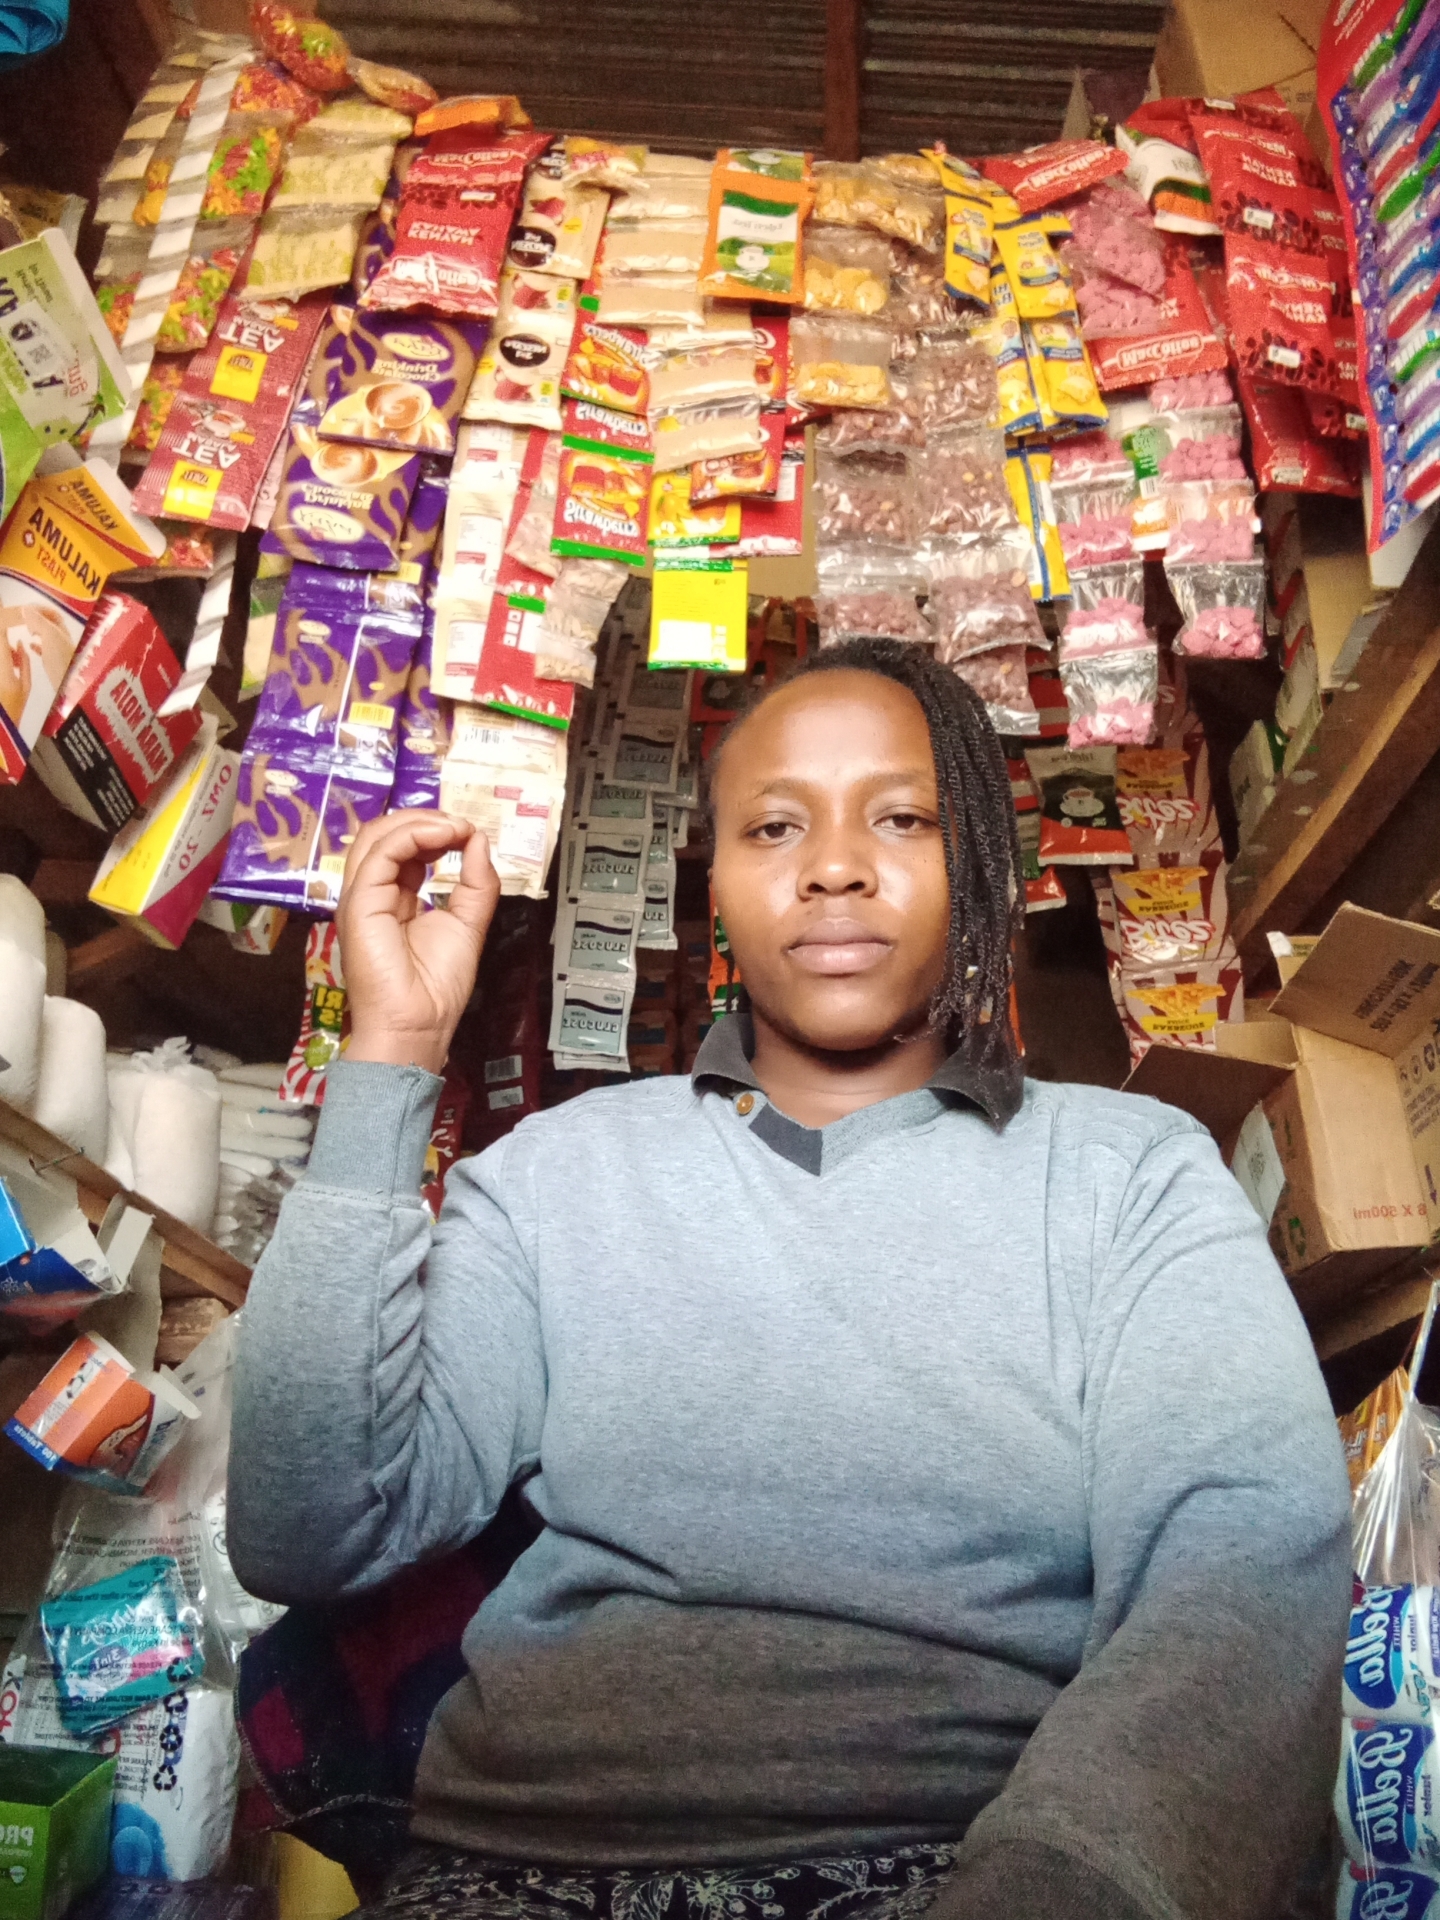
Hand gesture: grip